Luo Binwang

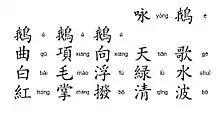
Ode to the Goose, traditional characters and pinyin

In prose, he was a master of the ornate "pianwen" 駢文 "parallel prose" style. His poetry (mostly "gushi") is often similarly complex. Among his works is a long, autobiographical verse narrative, but he is best known for his poem "Ode to the Goose", said to have been written when he was seven years old. His "Ode to the Cicada" is also of great renown and influence.